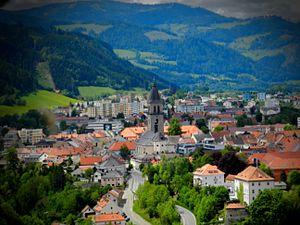
Judenburg est une ville autrichienne du Land de Styrie située sur les rives de la rivière Mur, à l'Ouest de la ville de Graz. C'est un centre industriel et commercial de 9 979 habitants, qui s'étend sur une zone de près de 64 km2 et à 737 mètres d'altitude